Barhapple Loch

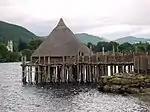
Reconstructed crannog near Kenmore, Perth and Kinross, on Loch Tay, Scotland

The north side of the loch is covered by a dense association of Phragmites Communis. On the west side, there is a considerable coverage of marsh, dominated by Carex rostrata and C filiformis. On the east shore it is gravelly and peaty. On the south side plants including Juncus bufonius, Juncus supinus and Peplis portula. There are few mosses or hepatics on the shores.